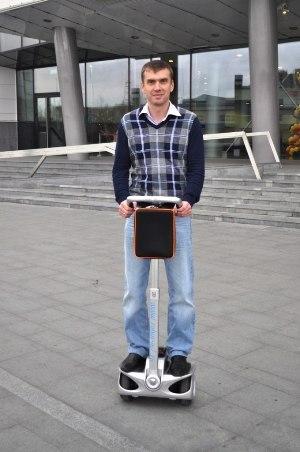
Le Robin-M1, dans la lignée des gyropodes de marque Segway, est un moyen de transport urbain personnel destiné à pratiquer de petites ou moyennes distances. Le Robin-M1 est fabriqué par la société Robstep implantée à Dongguan en Chine et commercialisé sur l’ensemble de la planète.